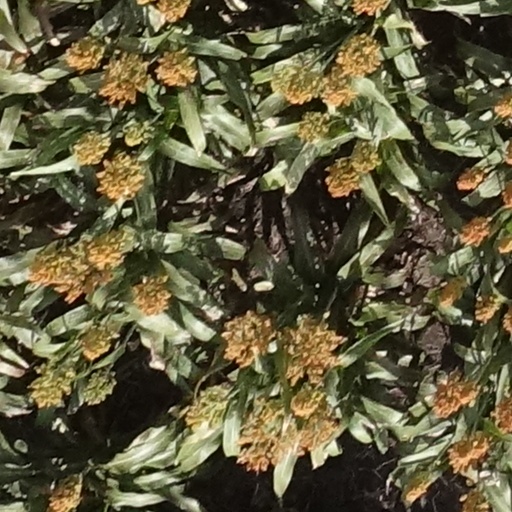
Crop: sorghum